K. Langloh Parker

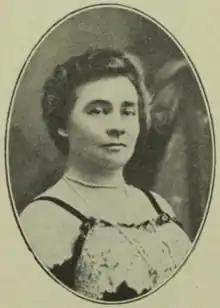
Parker in 1912

Catherine Eliza Somerville Stow (1 May 1856 – 27 March 1940), who wrote as K. Langloh Parker, was a South Australian born writer who lived in northern New South Wales in the late nineteenth century. She is best known for recording the stories of the Ualarai around her. Her testimony is one of the best accounts of the beliefs and stories of an Aboriginal people in north-west New South Wales at that time. However, her accounts reflect European attitudes of the time.